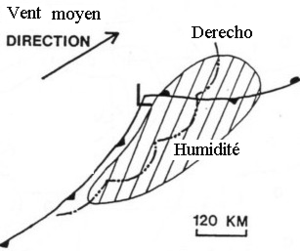
Position des éléments météorologiques pour la formation d'un Derecho de saison froide. Des lignes de grains en arc de forment dans le secteur chaud d'un dépression parallèlement au front froid et dans l'axe d'humidité maximale. Elles se déplace séquentiellement avec le vent moyen d'altitude.
Un derecho est un type de phénomène météorologique rare de convection profonde extratropicale qui se déplace rapidement et qui produit de très fortes rafales descendantes causant d'importants dommages généralisés. Il se classe dans la catégorie des systèmes convectifs de méso-échelle. Le derecho dure plusieurs heures, même au-delà de 10 heures, et parcourt donc une très grande distance, pouvant dépasser les 1 000 km. La ligne orageuse s'étend également sur au moins 300 km de longueur, donne des vents en rafales d'au moins 120 km/h assez généralisés et se déplace plus rapidement que le vent moyen de la basse troposphère.